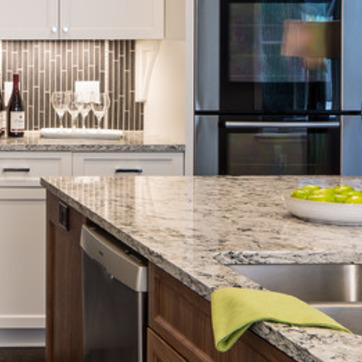
Material: polishedstone